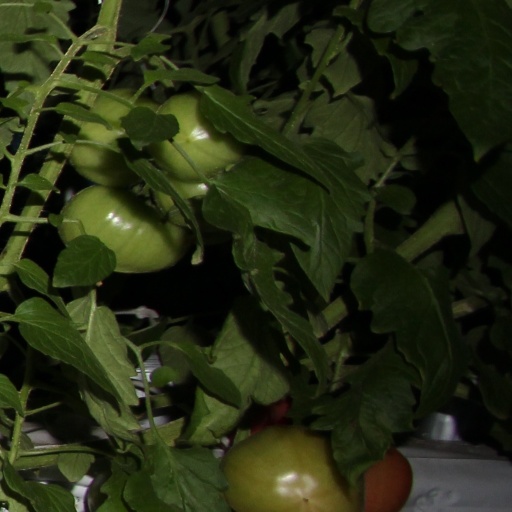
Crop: tomato